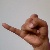
The image shows a hand gesture representing the letter 'J' in Indian Sign Language.